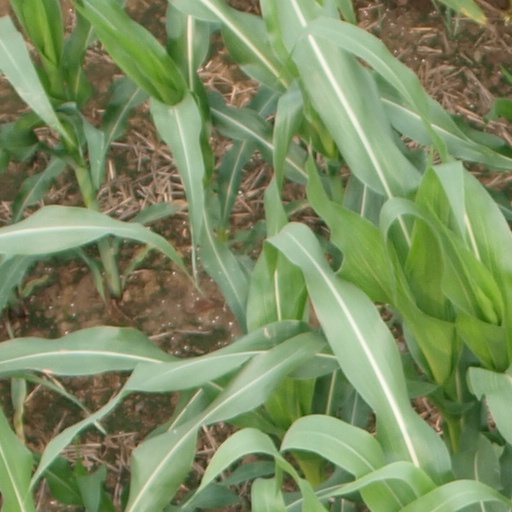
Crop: maize; corn